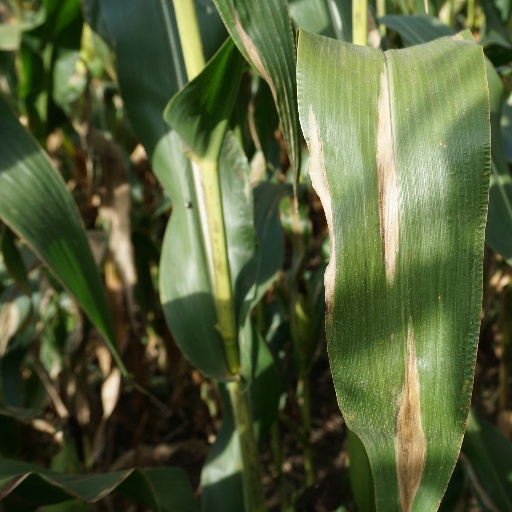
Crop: maize; corn